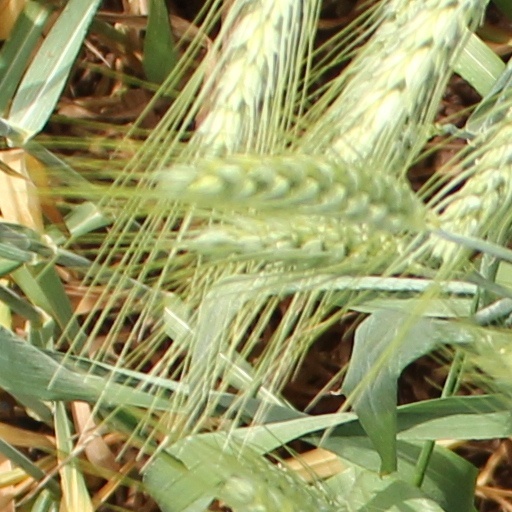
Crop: wheat